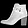
Label: Ankle boot